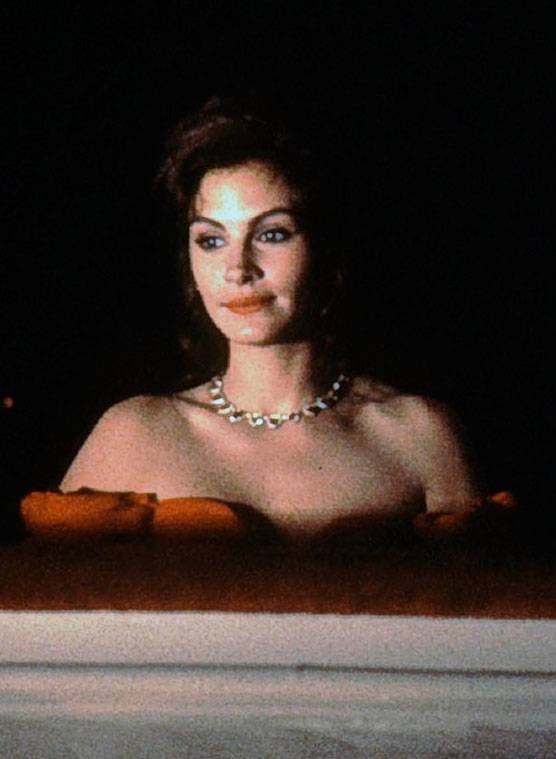
Gender: women